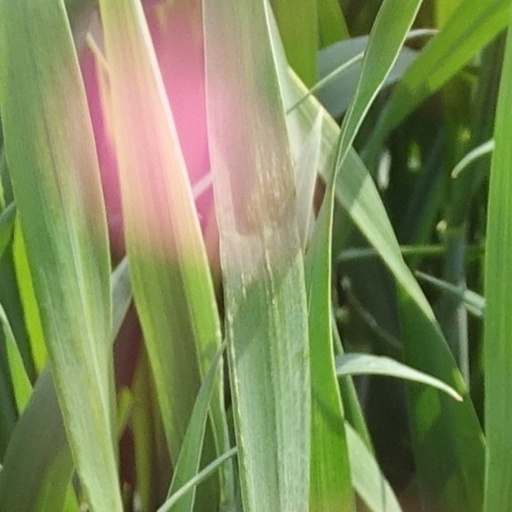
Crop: wheat